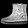
Label: Ankle boot